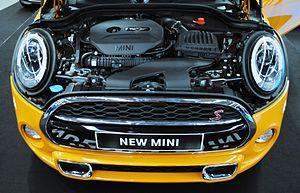
La Mini est une automobile de type citadine premium produite par le constructeur britannique Mini. Elle est la quatrième génération de Mini depuis 1959 et la troisième depuis le rachat de la marque par le groupe allemand BMW. Elle est une concurrente directe de la DS 3 et de l'Audi A1.